Southam Building

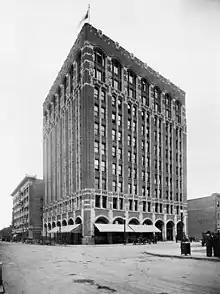
Building exterior

The Southam Building was a ten-storey office tower located at 130 7th Avenue Southwest in Calgary, Alberta, Canada. Designed by Montreal architectural firm Brown and Vallance and built between 1912 and 1913, the Southam Building was one of Calgary's best examples of Gothic Revival architecture. Between 1913 and 1932 the building housed the offices of the "Calgary Daily Herald", during which time it was also known as the Herald Building. It later served as a Greyhound Bus terminal and was known as the Greyhound Building. The Southam Building was demolished in 1972.